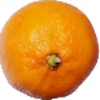
Label: lemon_meyer